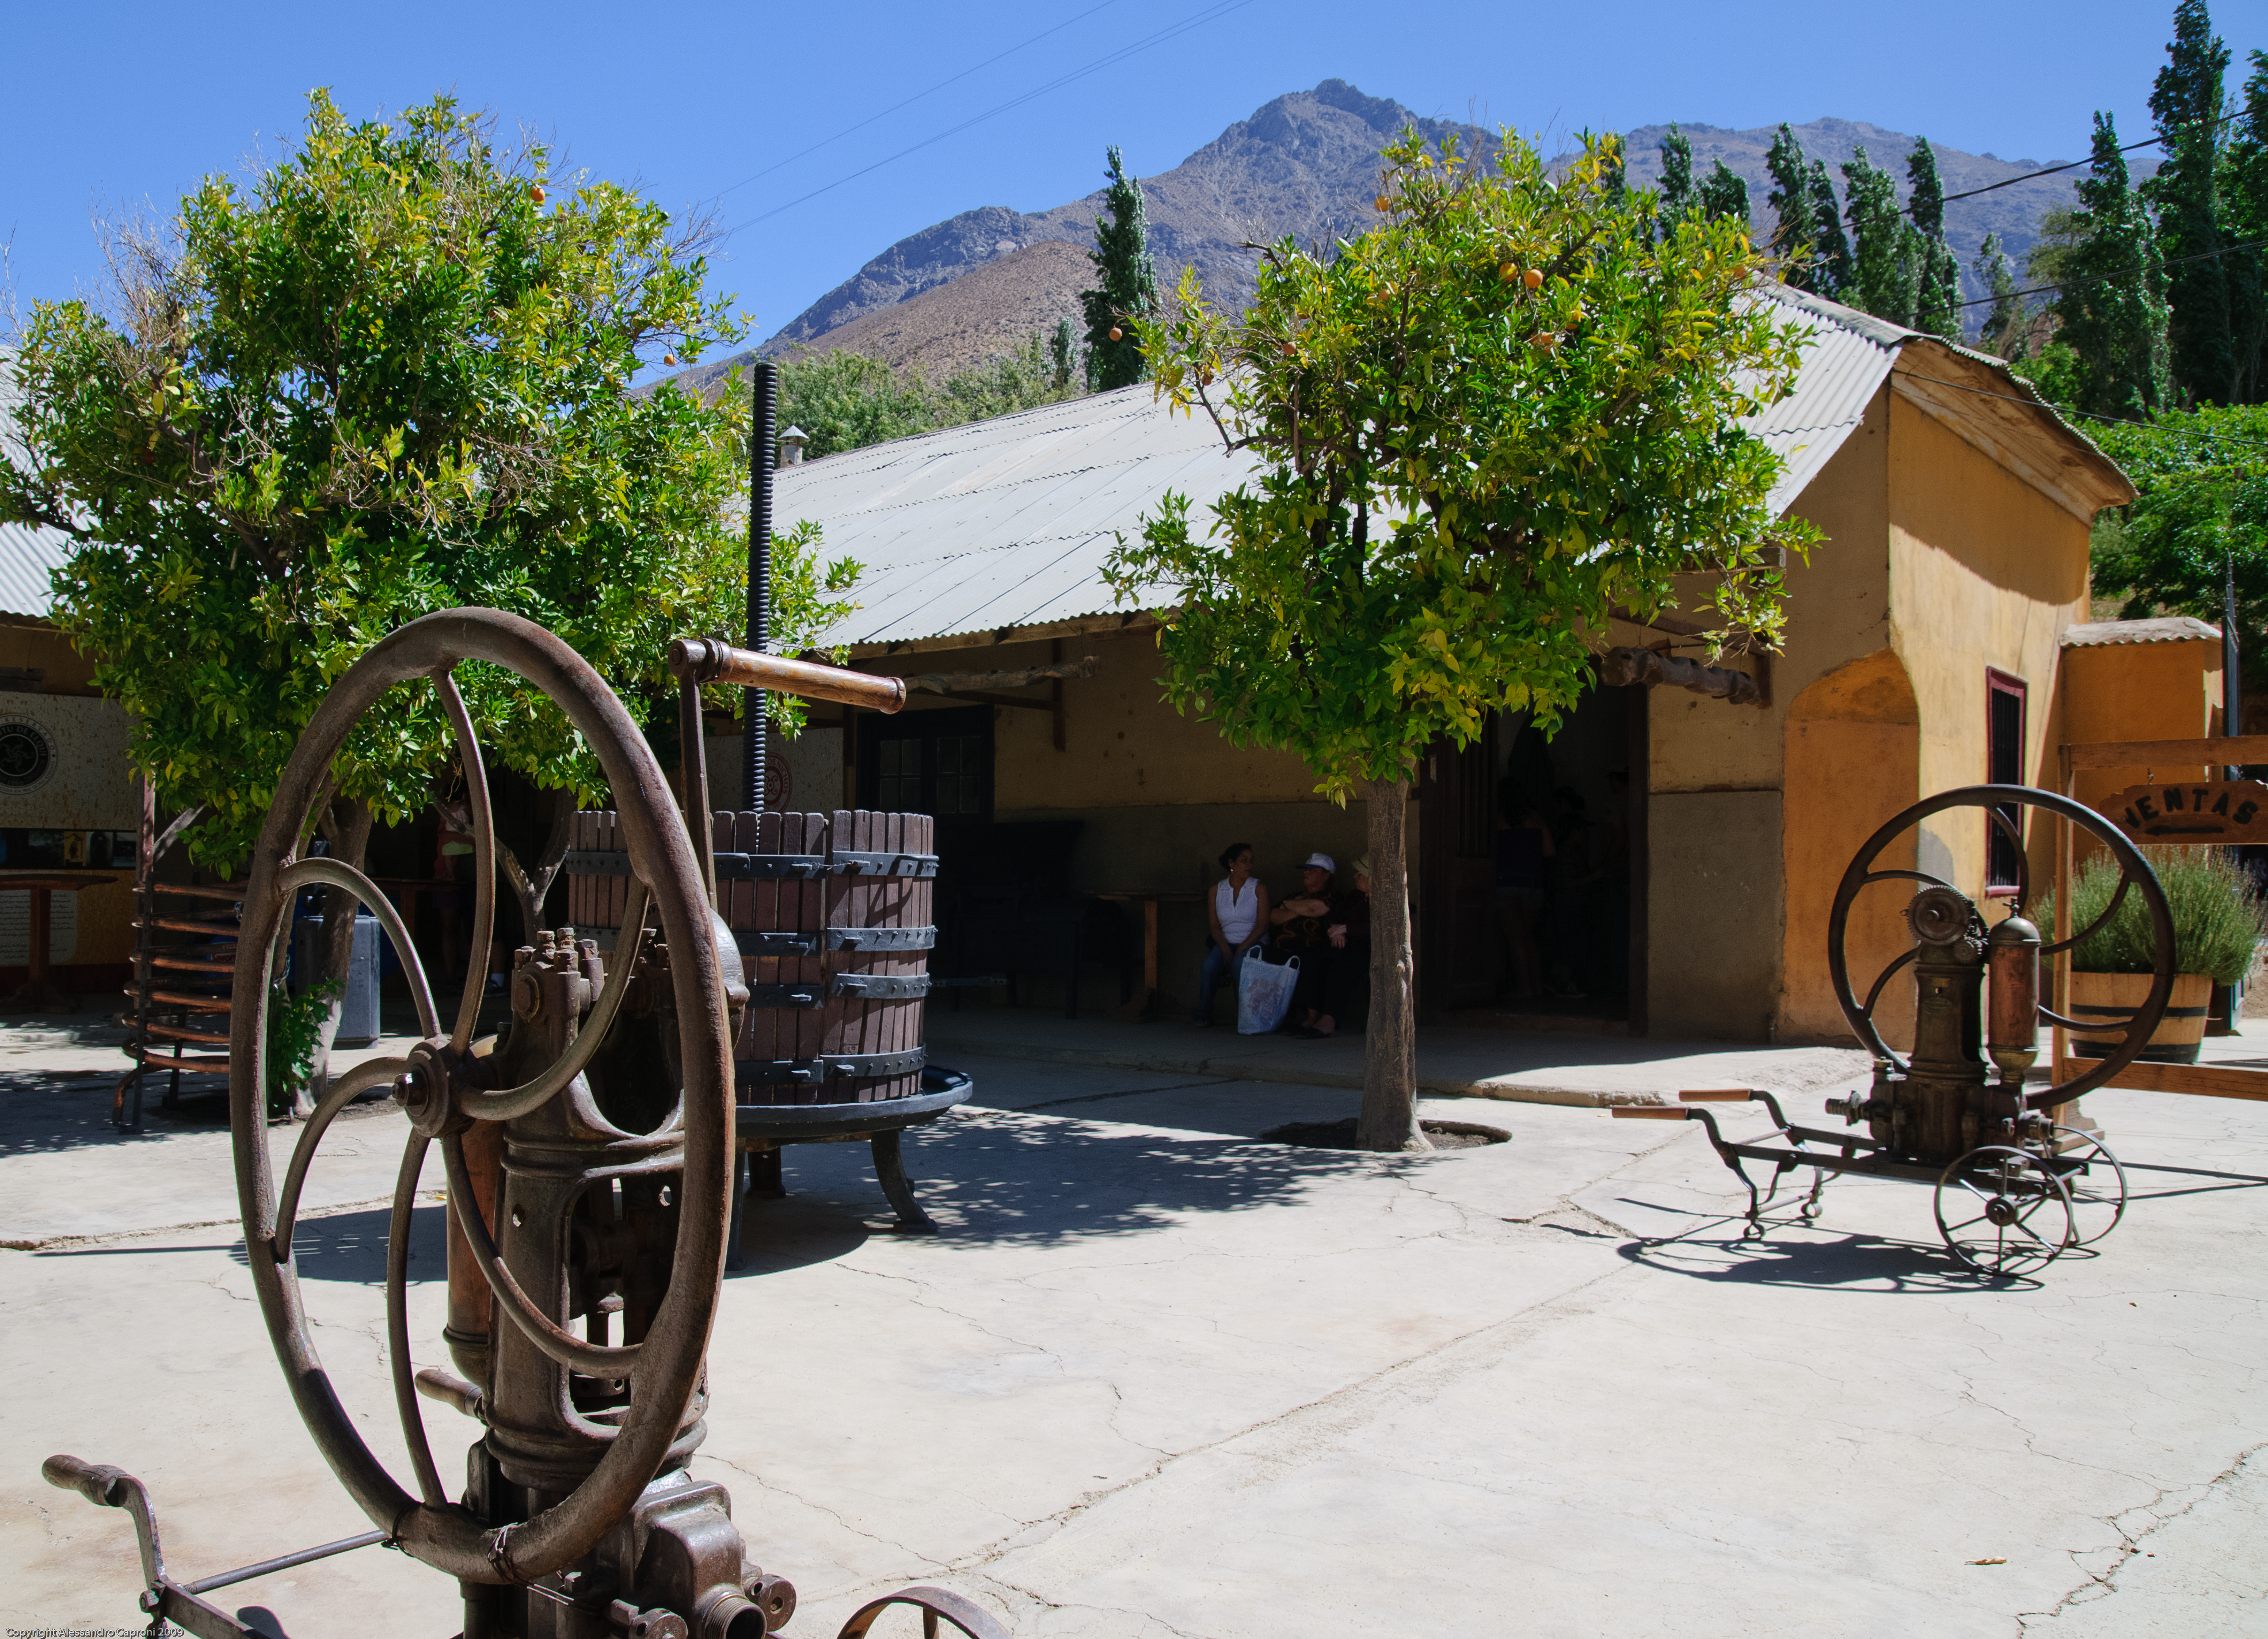
home, village, nikon, chile, estate, laserena, d300